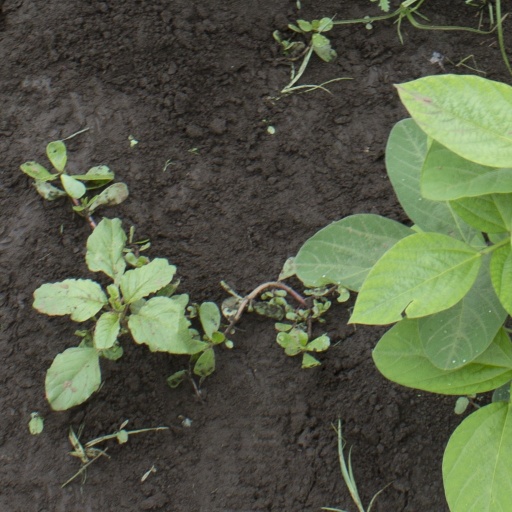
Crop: soybean